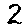
Label: 2